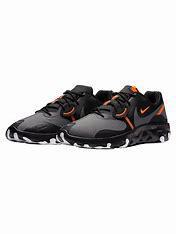
Brand: Nike
Model: Renew Lucent